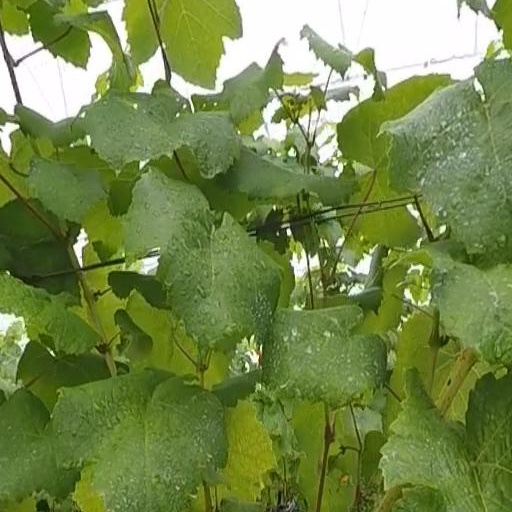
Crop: grape